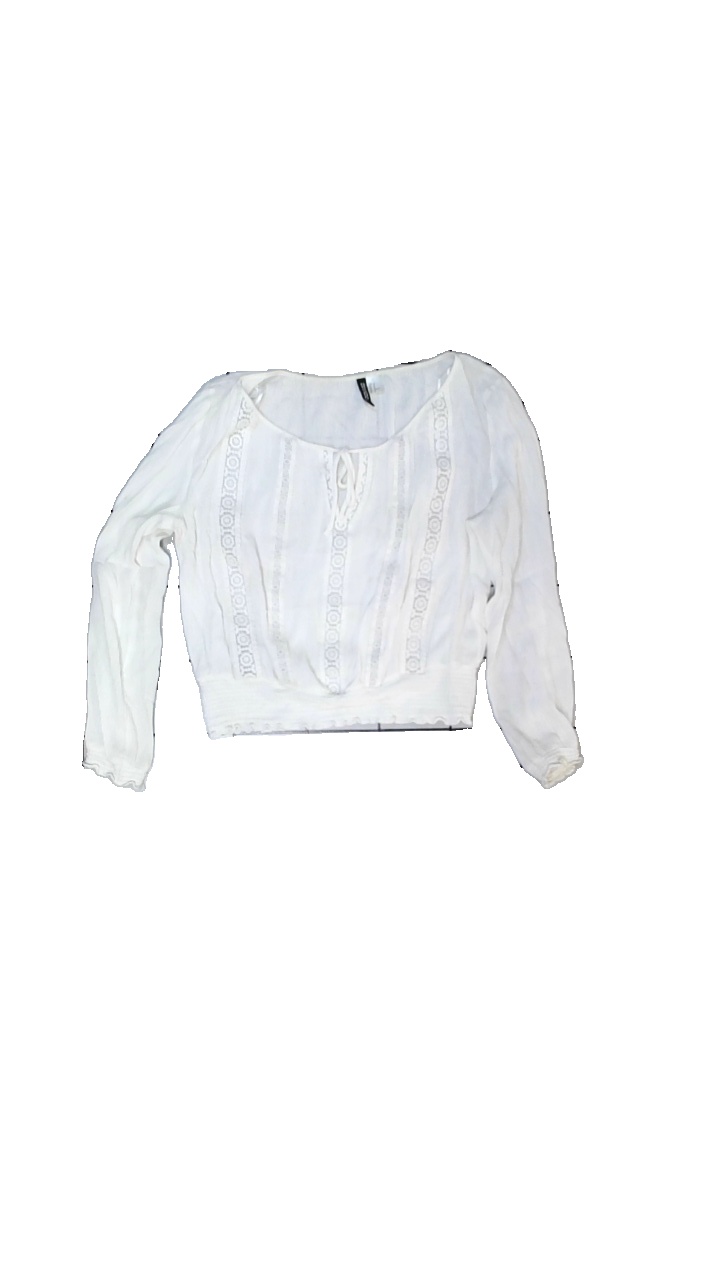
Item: Blouse (Ladies)
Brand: H&m
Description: vit blus med spets detaljer, fläckar  fram
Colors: White
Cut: Regular
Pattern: Lace
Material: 100% viscose
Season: All
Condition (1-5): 3
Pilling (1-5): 5
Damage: fläckar
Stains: Major
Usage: Export
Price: <50